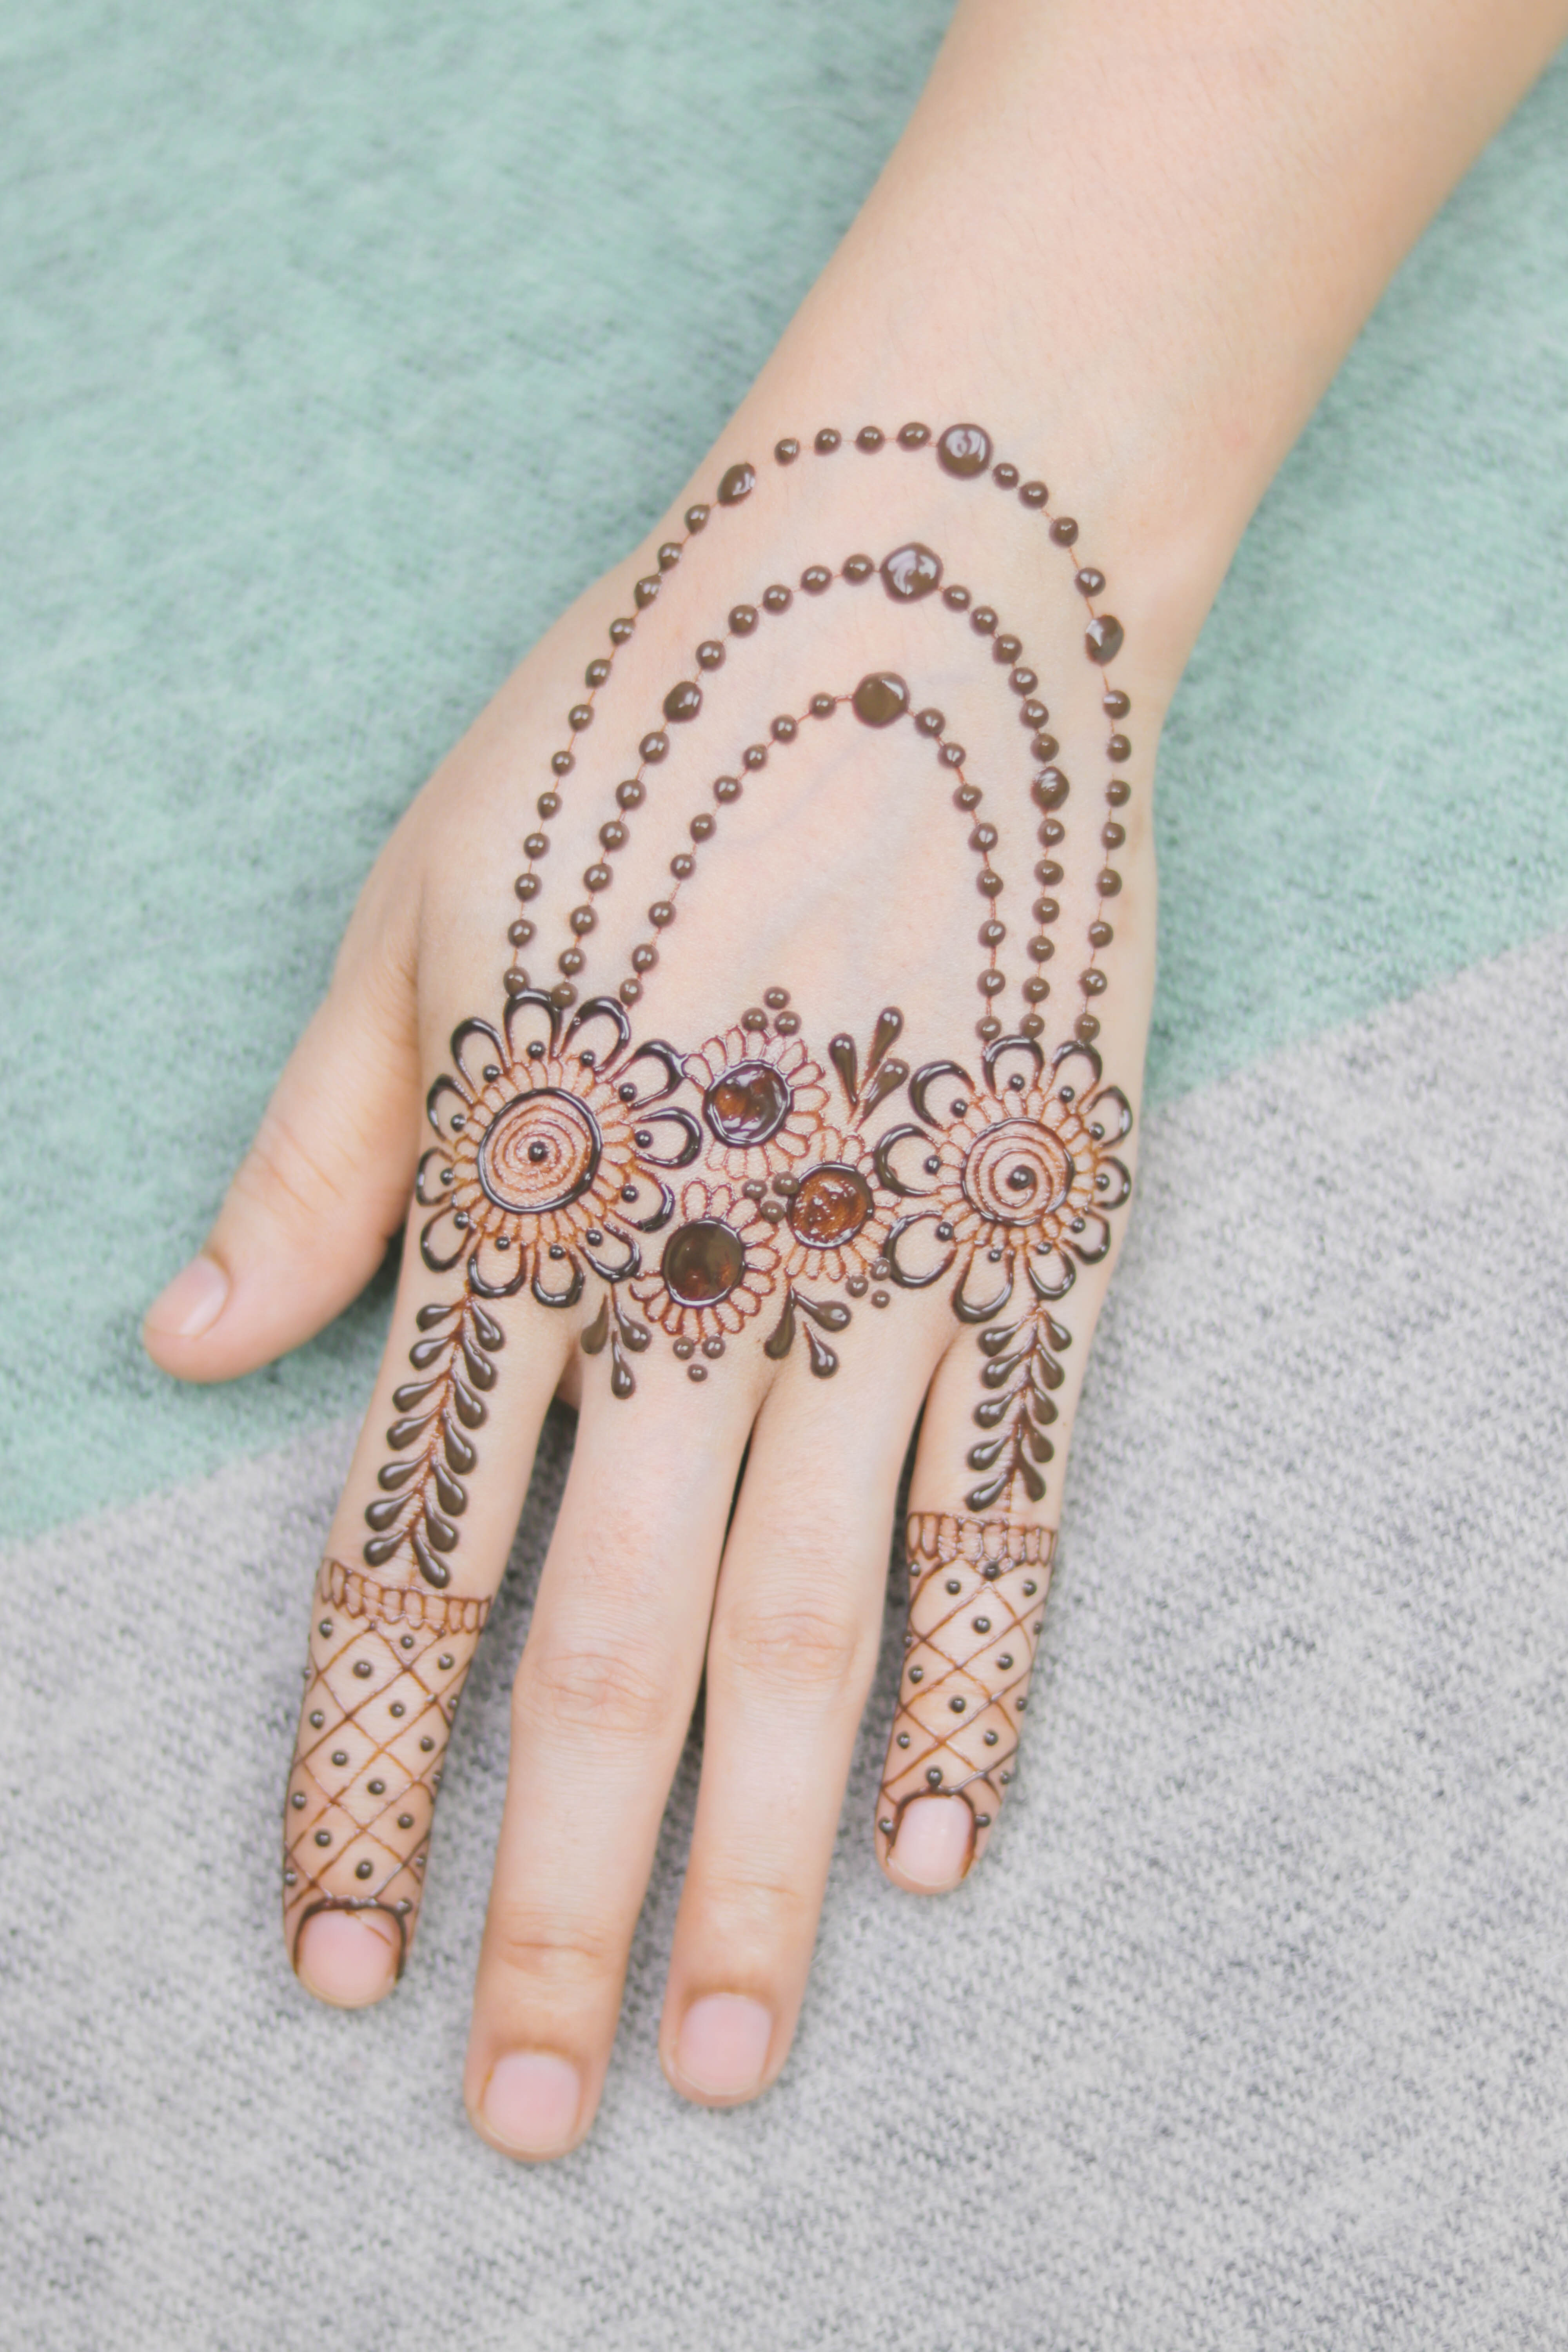
designs, mehndi, nail, pattern, wrist, henna, finger, skin, hand, design, joint, jewellery, fashion accessory, peach, artwork, body jewelry